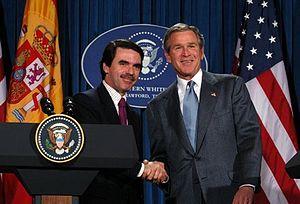
José María Aznar López [ xoˈse maˈɾia aθˈnaɾ ˈlopeθ], né le 25 février 1953 à Madrid, est un homme d'État espagnol, ancien président du Parti populaire et président du gouvernement durant deux mandats, du 4 mai 1996 au 17 avril 2004.